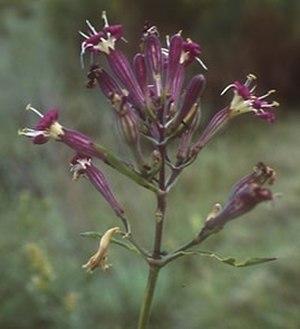
D'après les spécialistes de l'IUCN/SSC, c'est une des espèces les plus menacées de la flore insulaire méditerranéenne. Italiano: In accordo con gli specialisti della IUCN/SSC questa è una delle specie più minacciate della flora insulare mediterranea.
Les Silènes sont des plantes herbacées, annuelles ou vivaces du genre Silene appartenant à la famille des Caryophyllacées. Ce genre comporte de nombreuses espèces, car il a absorbé les anciens genres Cucubalus, Lychnis, Melandryum et Viscaria.